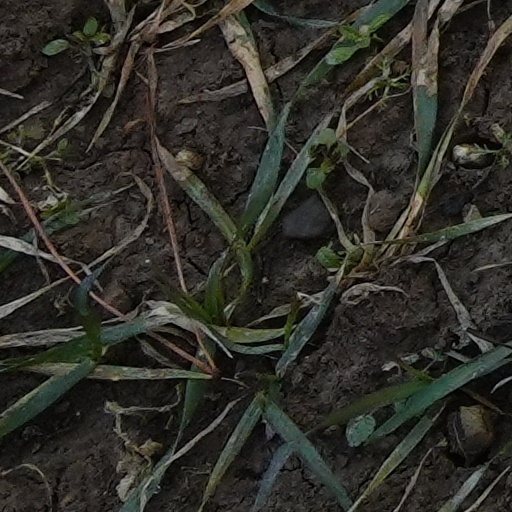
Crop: wheat